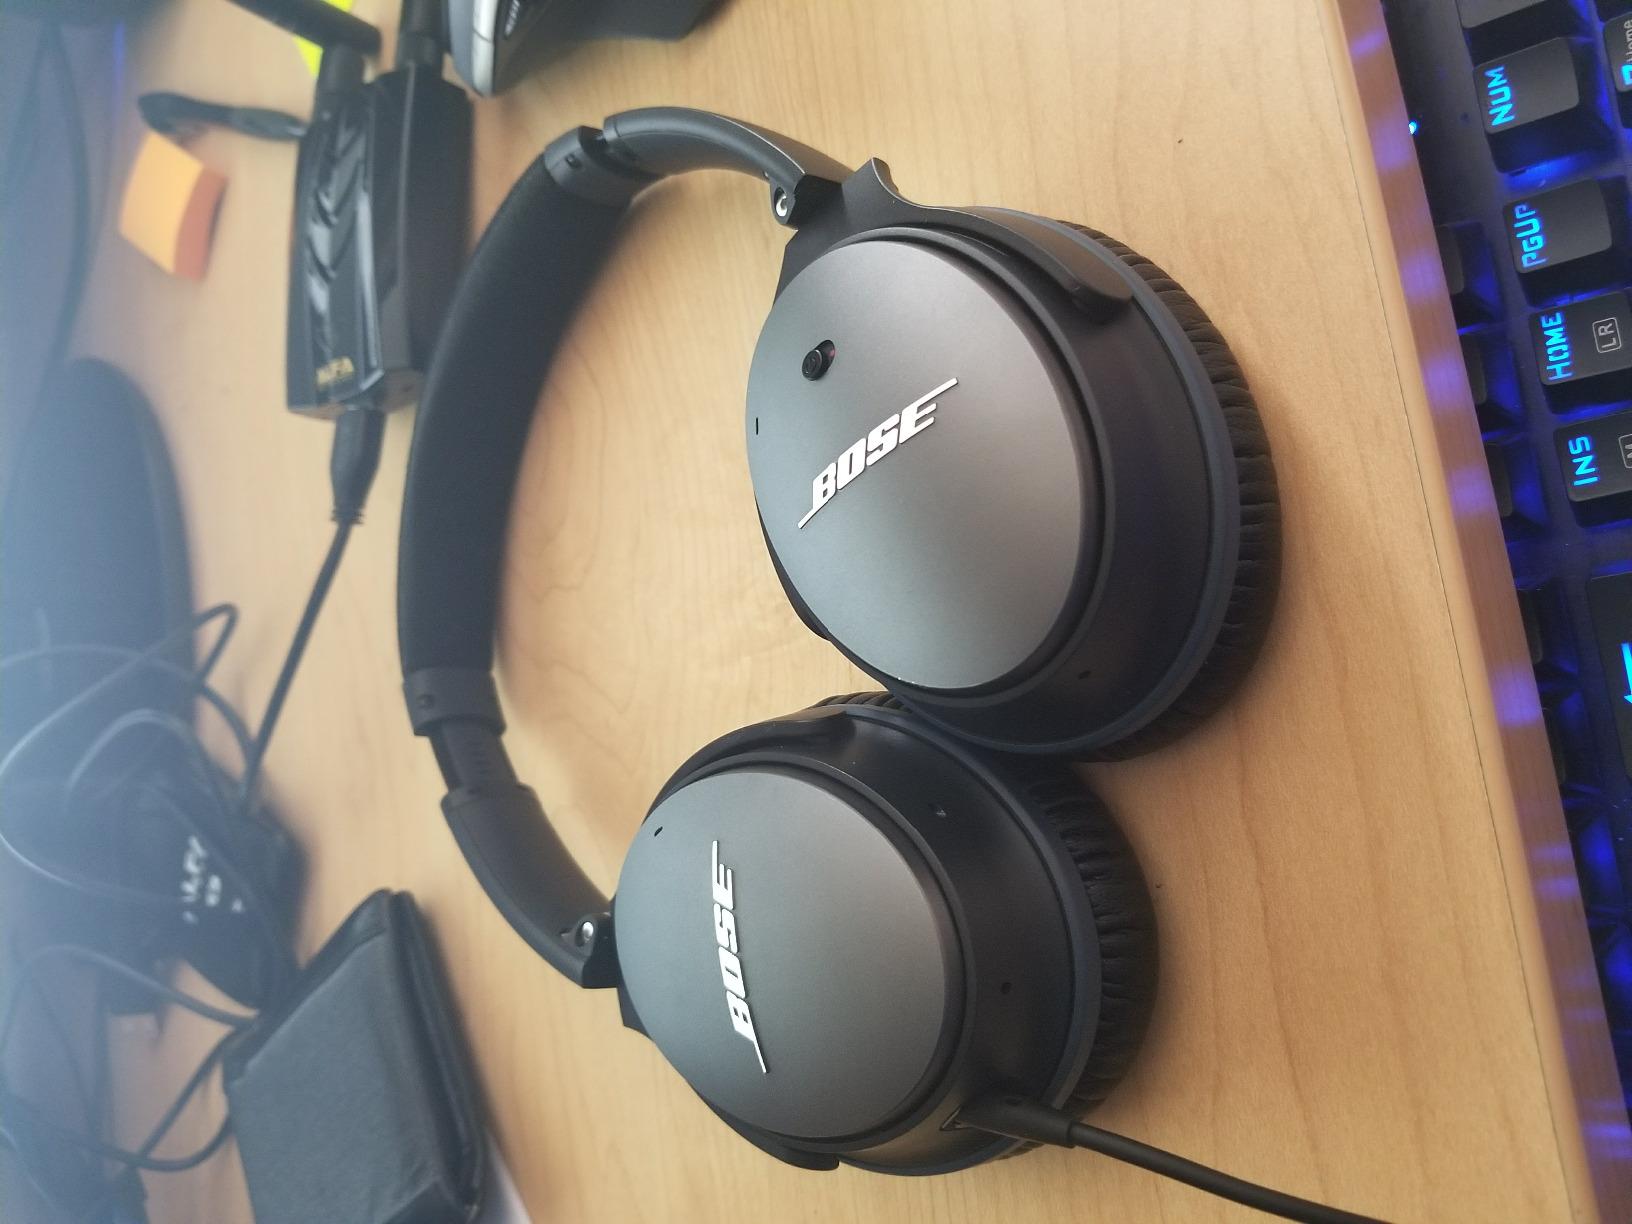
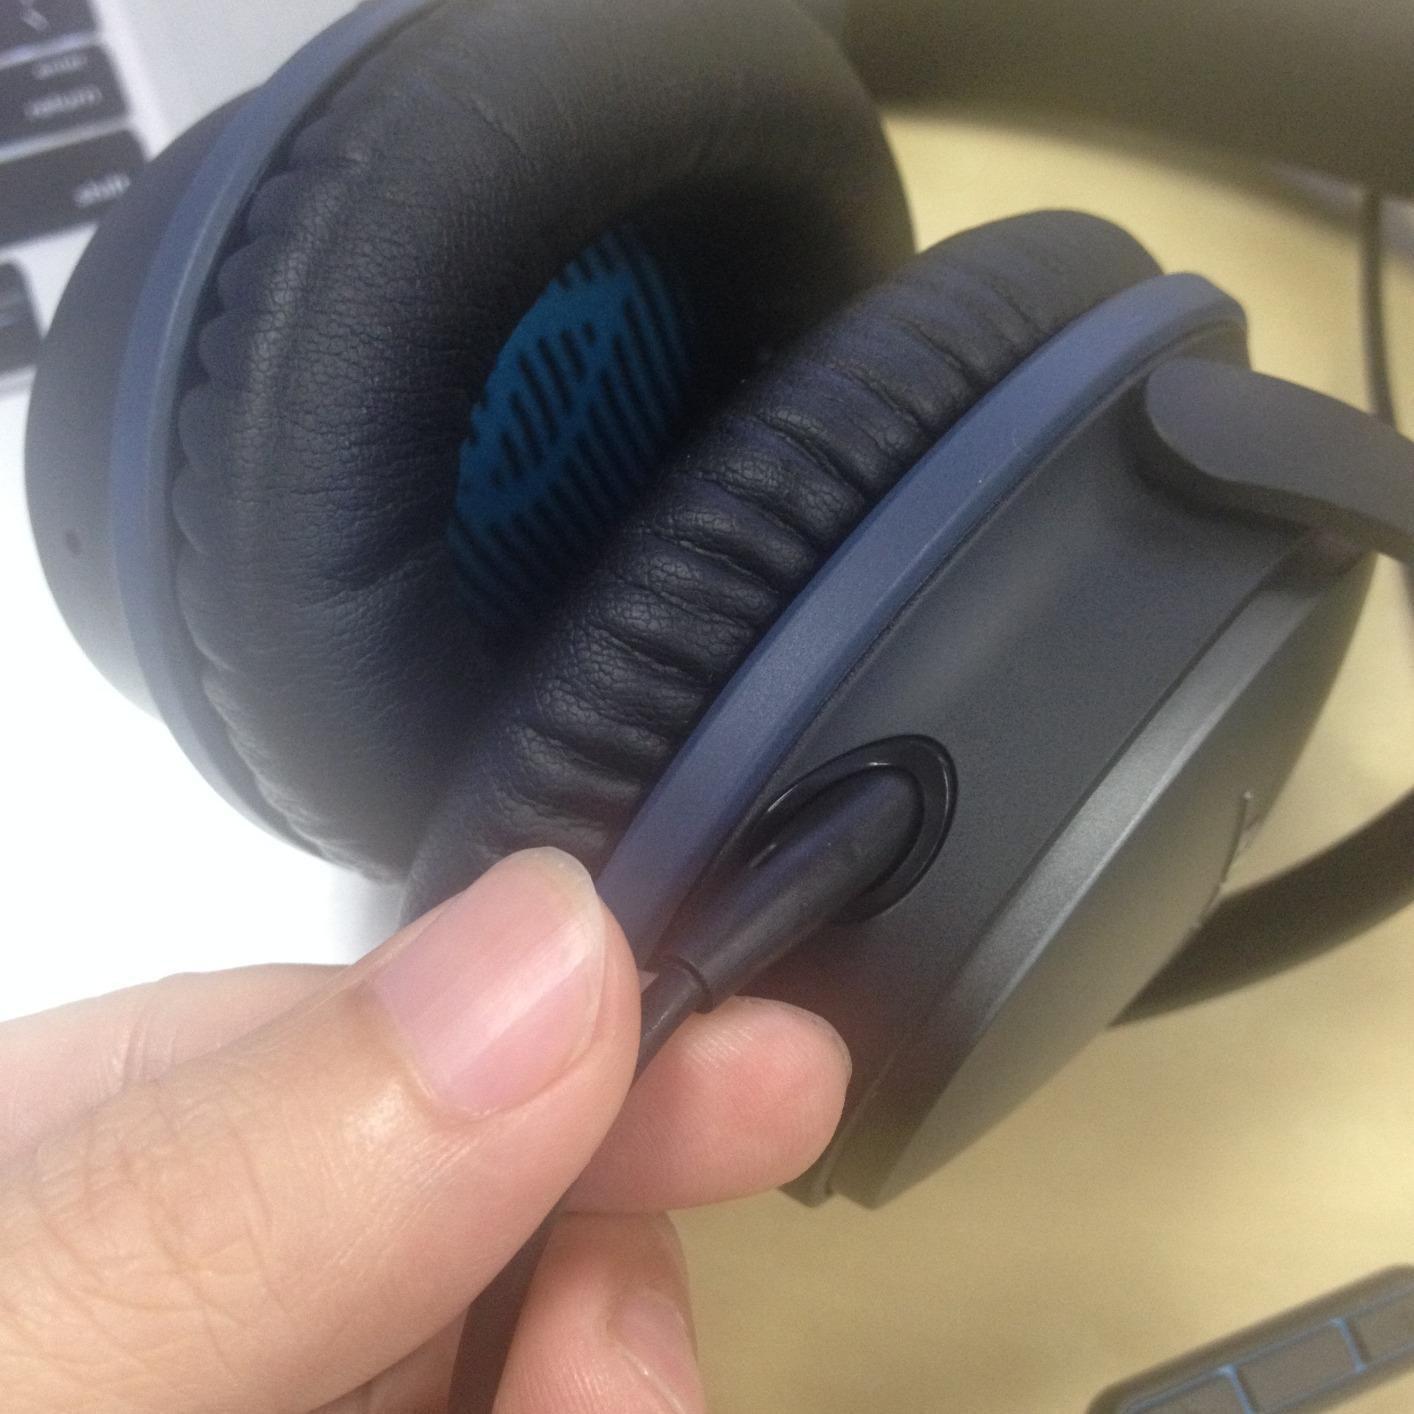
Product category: headphones
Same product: yes